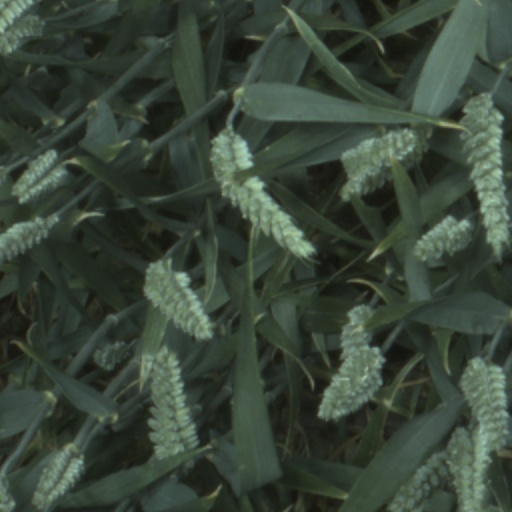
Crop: wheat